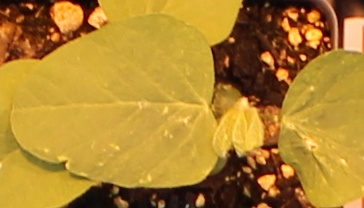
Label: Soybean